Alive/Worldwide Tour

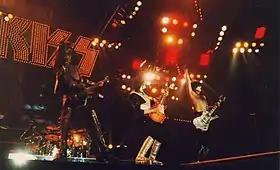
Kiss performing in Utrecht on June 11, 1997.

While Kiss continued to exist publicly as Simmons, Stanley, Kulick and Singer, arrangements for a reunion of the original lineup were in the works. These efforts culminated with a public event as dramatic as any the band had staged since its 1983 unmasking on MTV. With those statements, Tupac Shakur introduced the original Kiss lineup, in full makeup and "Love Gun"-era stage outfits, to a rousing ovation at the 38th Annual Grammy Awards on February 28, 1996: